Tame Impala

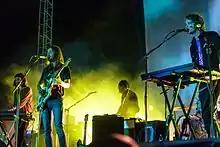
Tame Impala performing at Lollapalooza in September 2015

In November 2012, "Lonerism" won the 2012 J Award for Australian Album of the Year. It was the second time Tame Impala had won the award, after also winning it for their debut album, "Innerspeaker", in 2010. They are the first band to win the J Award more than once. In January 2013, "Lonerism" was selected by "Rolling Stone" for the 2012 Album of the Year award after the band also won the award in 2011 for "Innerspeaker". It was also announced as album of the year by UK magazine "NME". Additionally, "Lonerism" was voted number one overall by "Rolling Stone", Triple J, "NME", "Filter", Urban Outfitters, FasterLouder and Obscure Sound's 2012 Album of the Year polls. "Lonerism" became the first Australian album to win NME's album of the year. "Elephant" and "Feels Like We Only Go Backwards" appeared at numbers 7 and 9, respectively, in Triple J's Hottest 100 for 2012.